Daimler Majestic Major

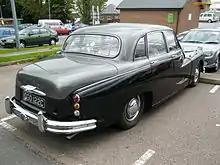
Rear view, showing a Majestic Major's boot, which was larger/longer than its Majestic counterpart

Though the Major was announced and displayed on 20 October 1959 at the London Motor Show, the car on the show stand was a prototype and production did not get under way until November 1960. It was offered as a supplement alongside the slightly shorter 3.8-litre Majestic released in 1958. Both cars used the same chassis and bodyshell, the Major having an extended boot as well as the new engine which was lighter and much more powerful.